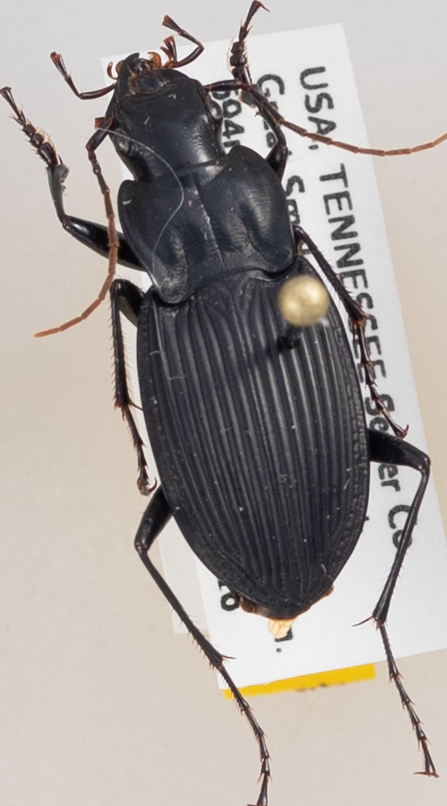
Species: Dicaelus teter
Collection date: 2017-05-16
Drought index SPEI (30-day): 1.012
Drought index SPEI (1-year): -1.314
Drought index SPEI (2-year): -0.556